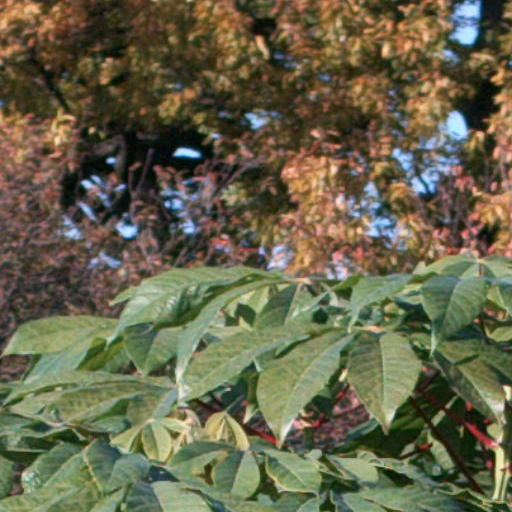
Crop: cassava